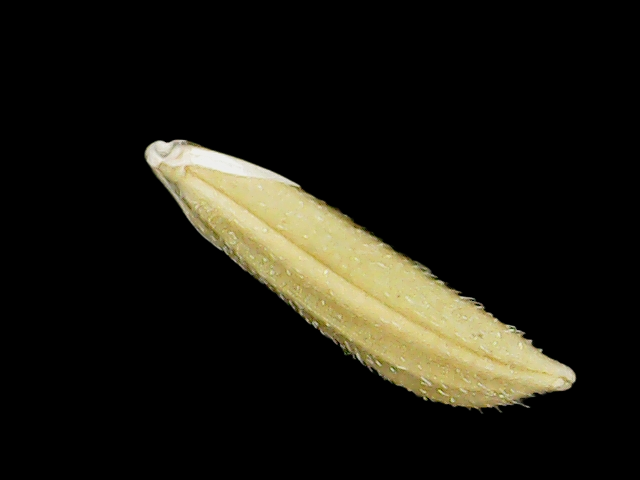
Rice variety: Binadhan20